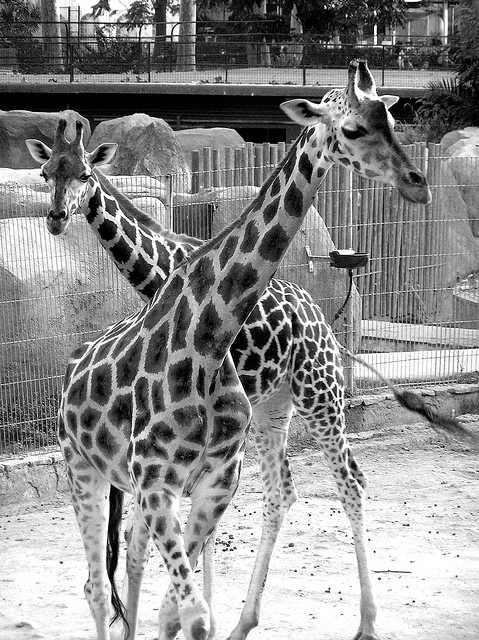
Two giraffe standing next to each other at a zoo.
The giraffes are waiting for their food to arrive.
A black and white picture of two giraffes
Two giraffes standing next to each other while fenced in.
One giraffe walking in front of another giraffe.